Hans Heinrich Baumgarten

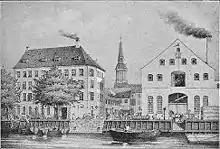
Baumgarten & Burmeister

On 18 February 1843,Baumgarten was granted a royal license to establish his own machine workshop. His first workshop was located at the second floor in a rear wing at Købmagergade 46. It later moved to the so-called Wismer House on Gammel Mønt.